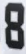
Number: 8